Edward Carson

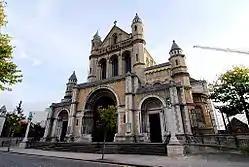
St Anne's Cathedral; Carson's final resting place

Carson retired in October 1929. In July 1933, during his last visit to Northern Ireland, he witnessed the unveiling of a large statue of himself in front of Parliament Buildings at Stormont. The statue was sculpted by L. S. Merrifield, cast in bronze, and placed upon a plinth. The inscription on the base read "By the loyalists of Ulster as an expression of their love and admiration for its subject". It was unveiled by Lord Craigavon in the presence of more than 40,000 people.